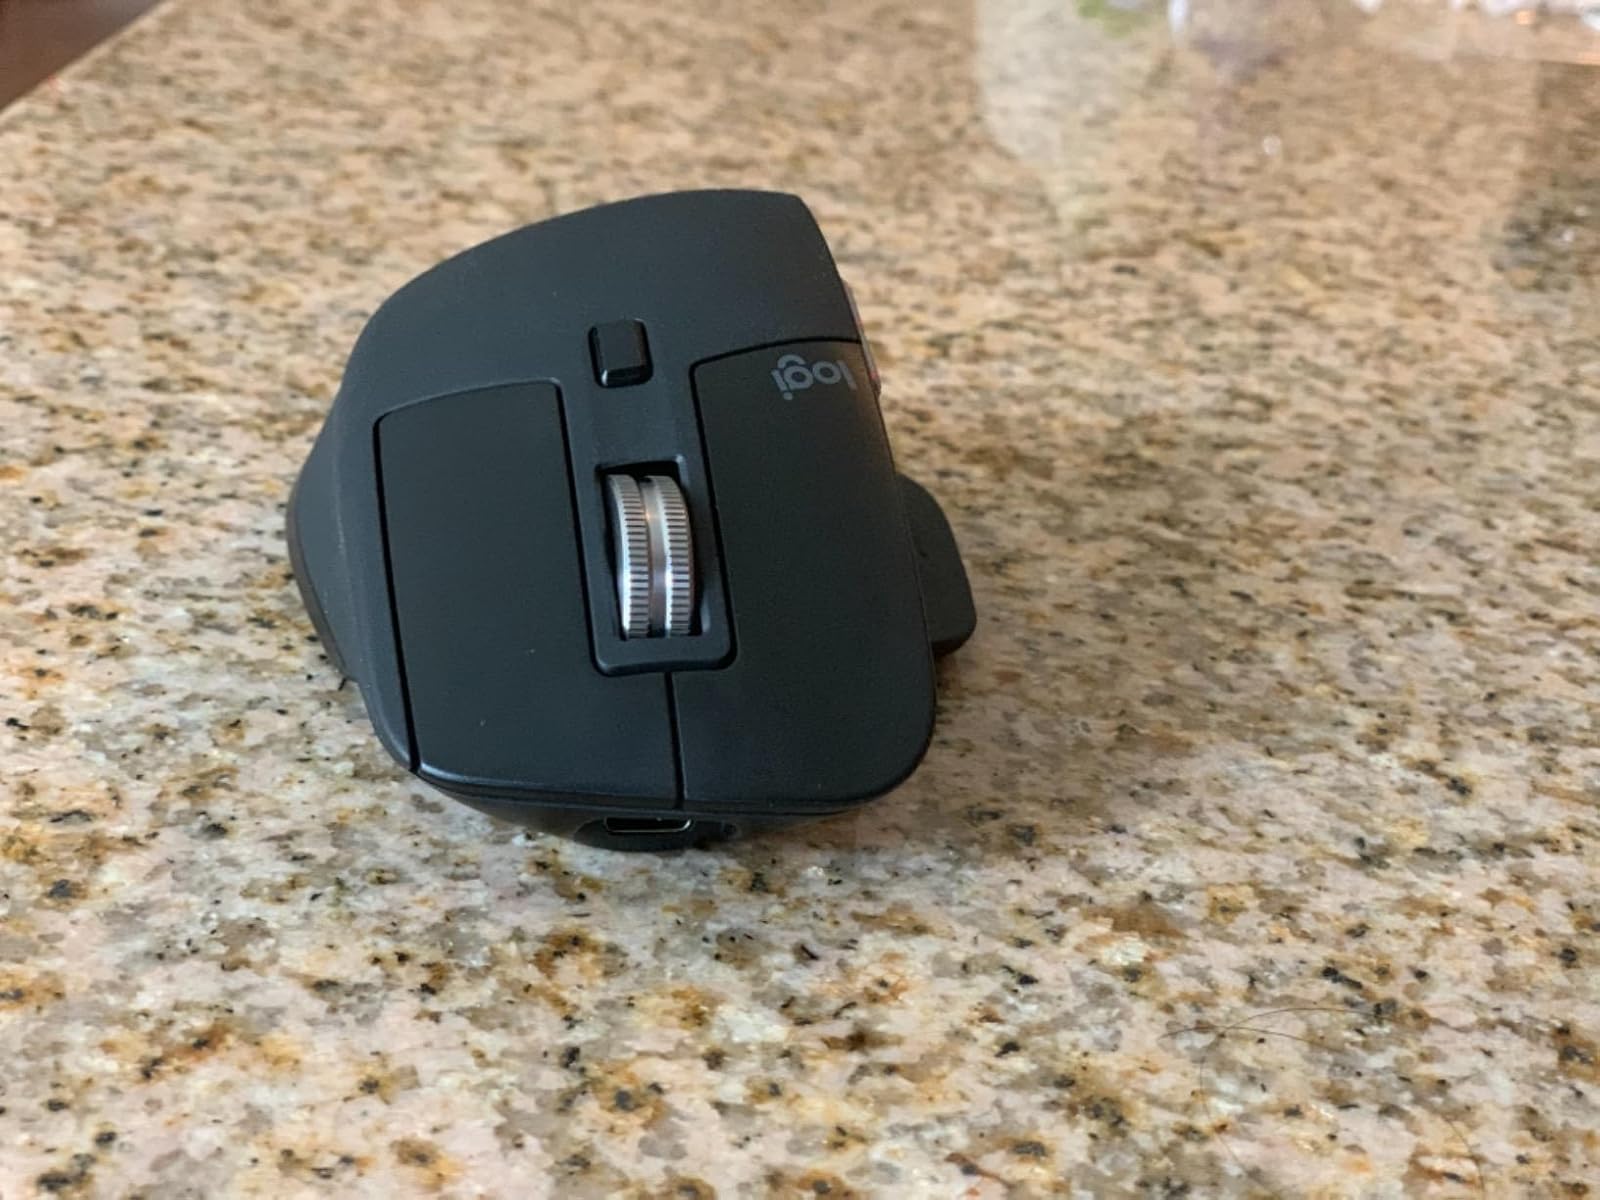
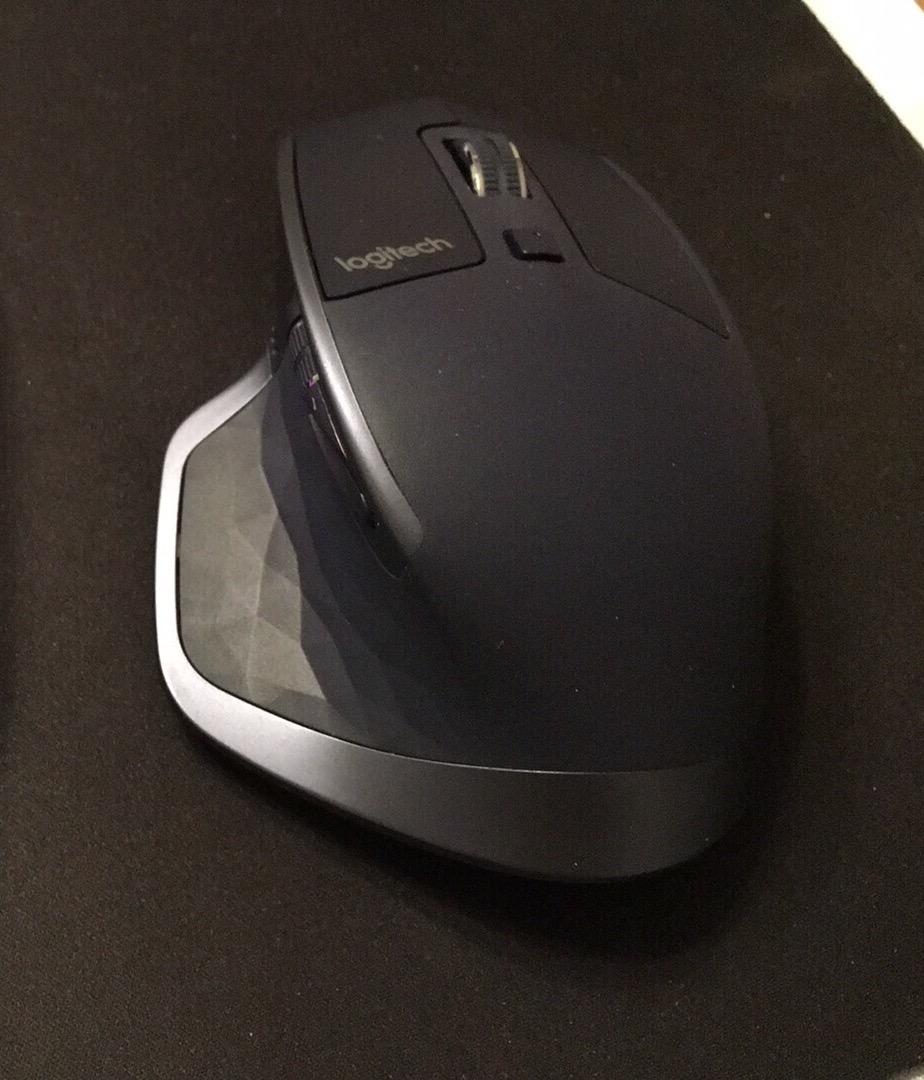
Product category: mouse
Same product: no